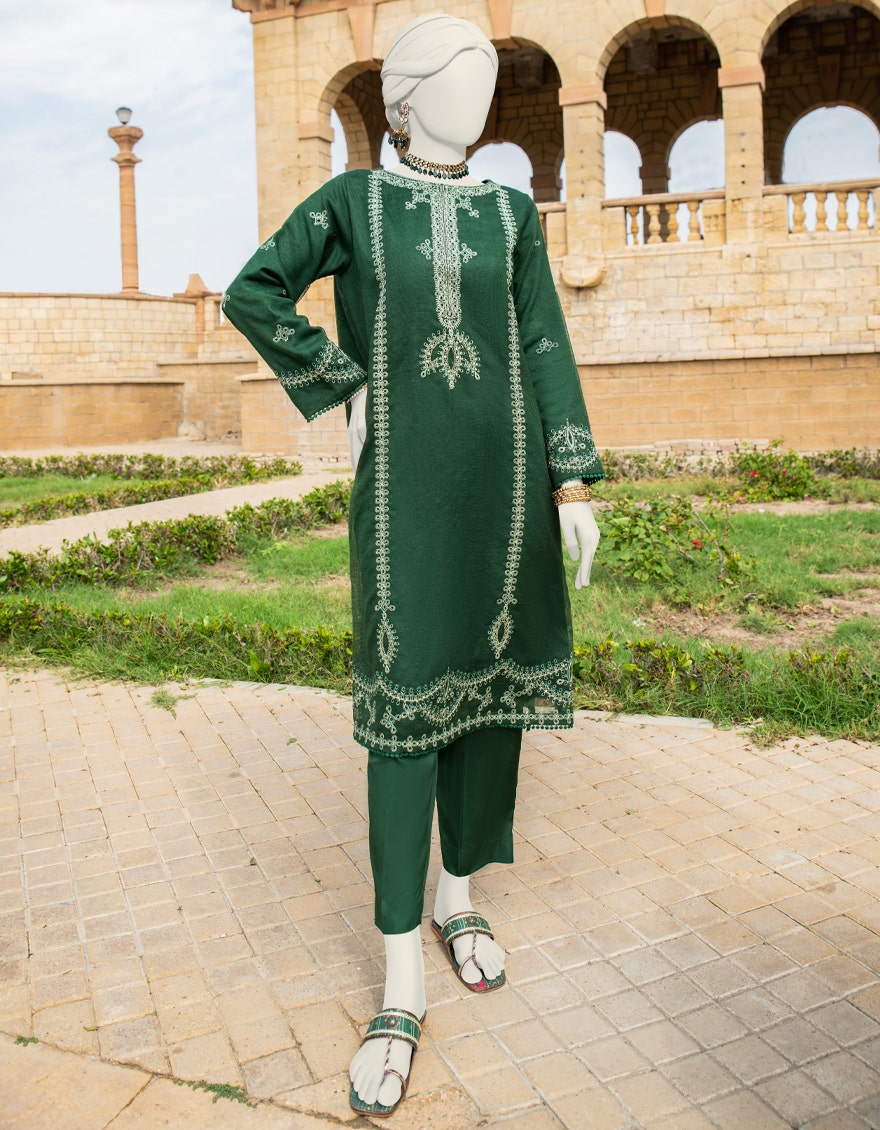
dark green three piece embroidered cotton tunic